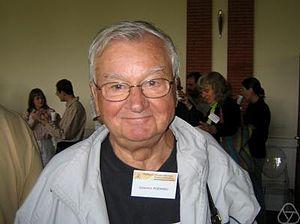
Valentin Alexandre Poénaru est un mathématicien français d'origine roumaine, ancien professeur à l'université Paris-Orsay.